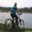
Label: bicycle